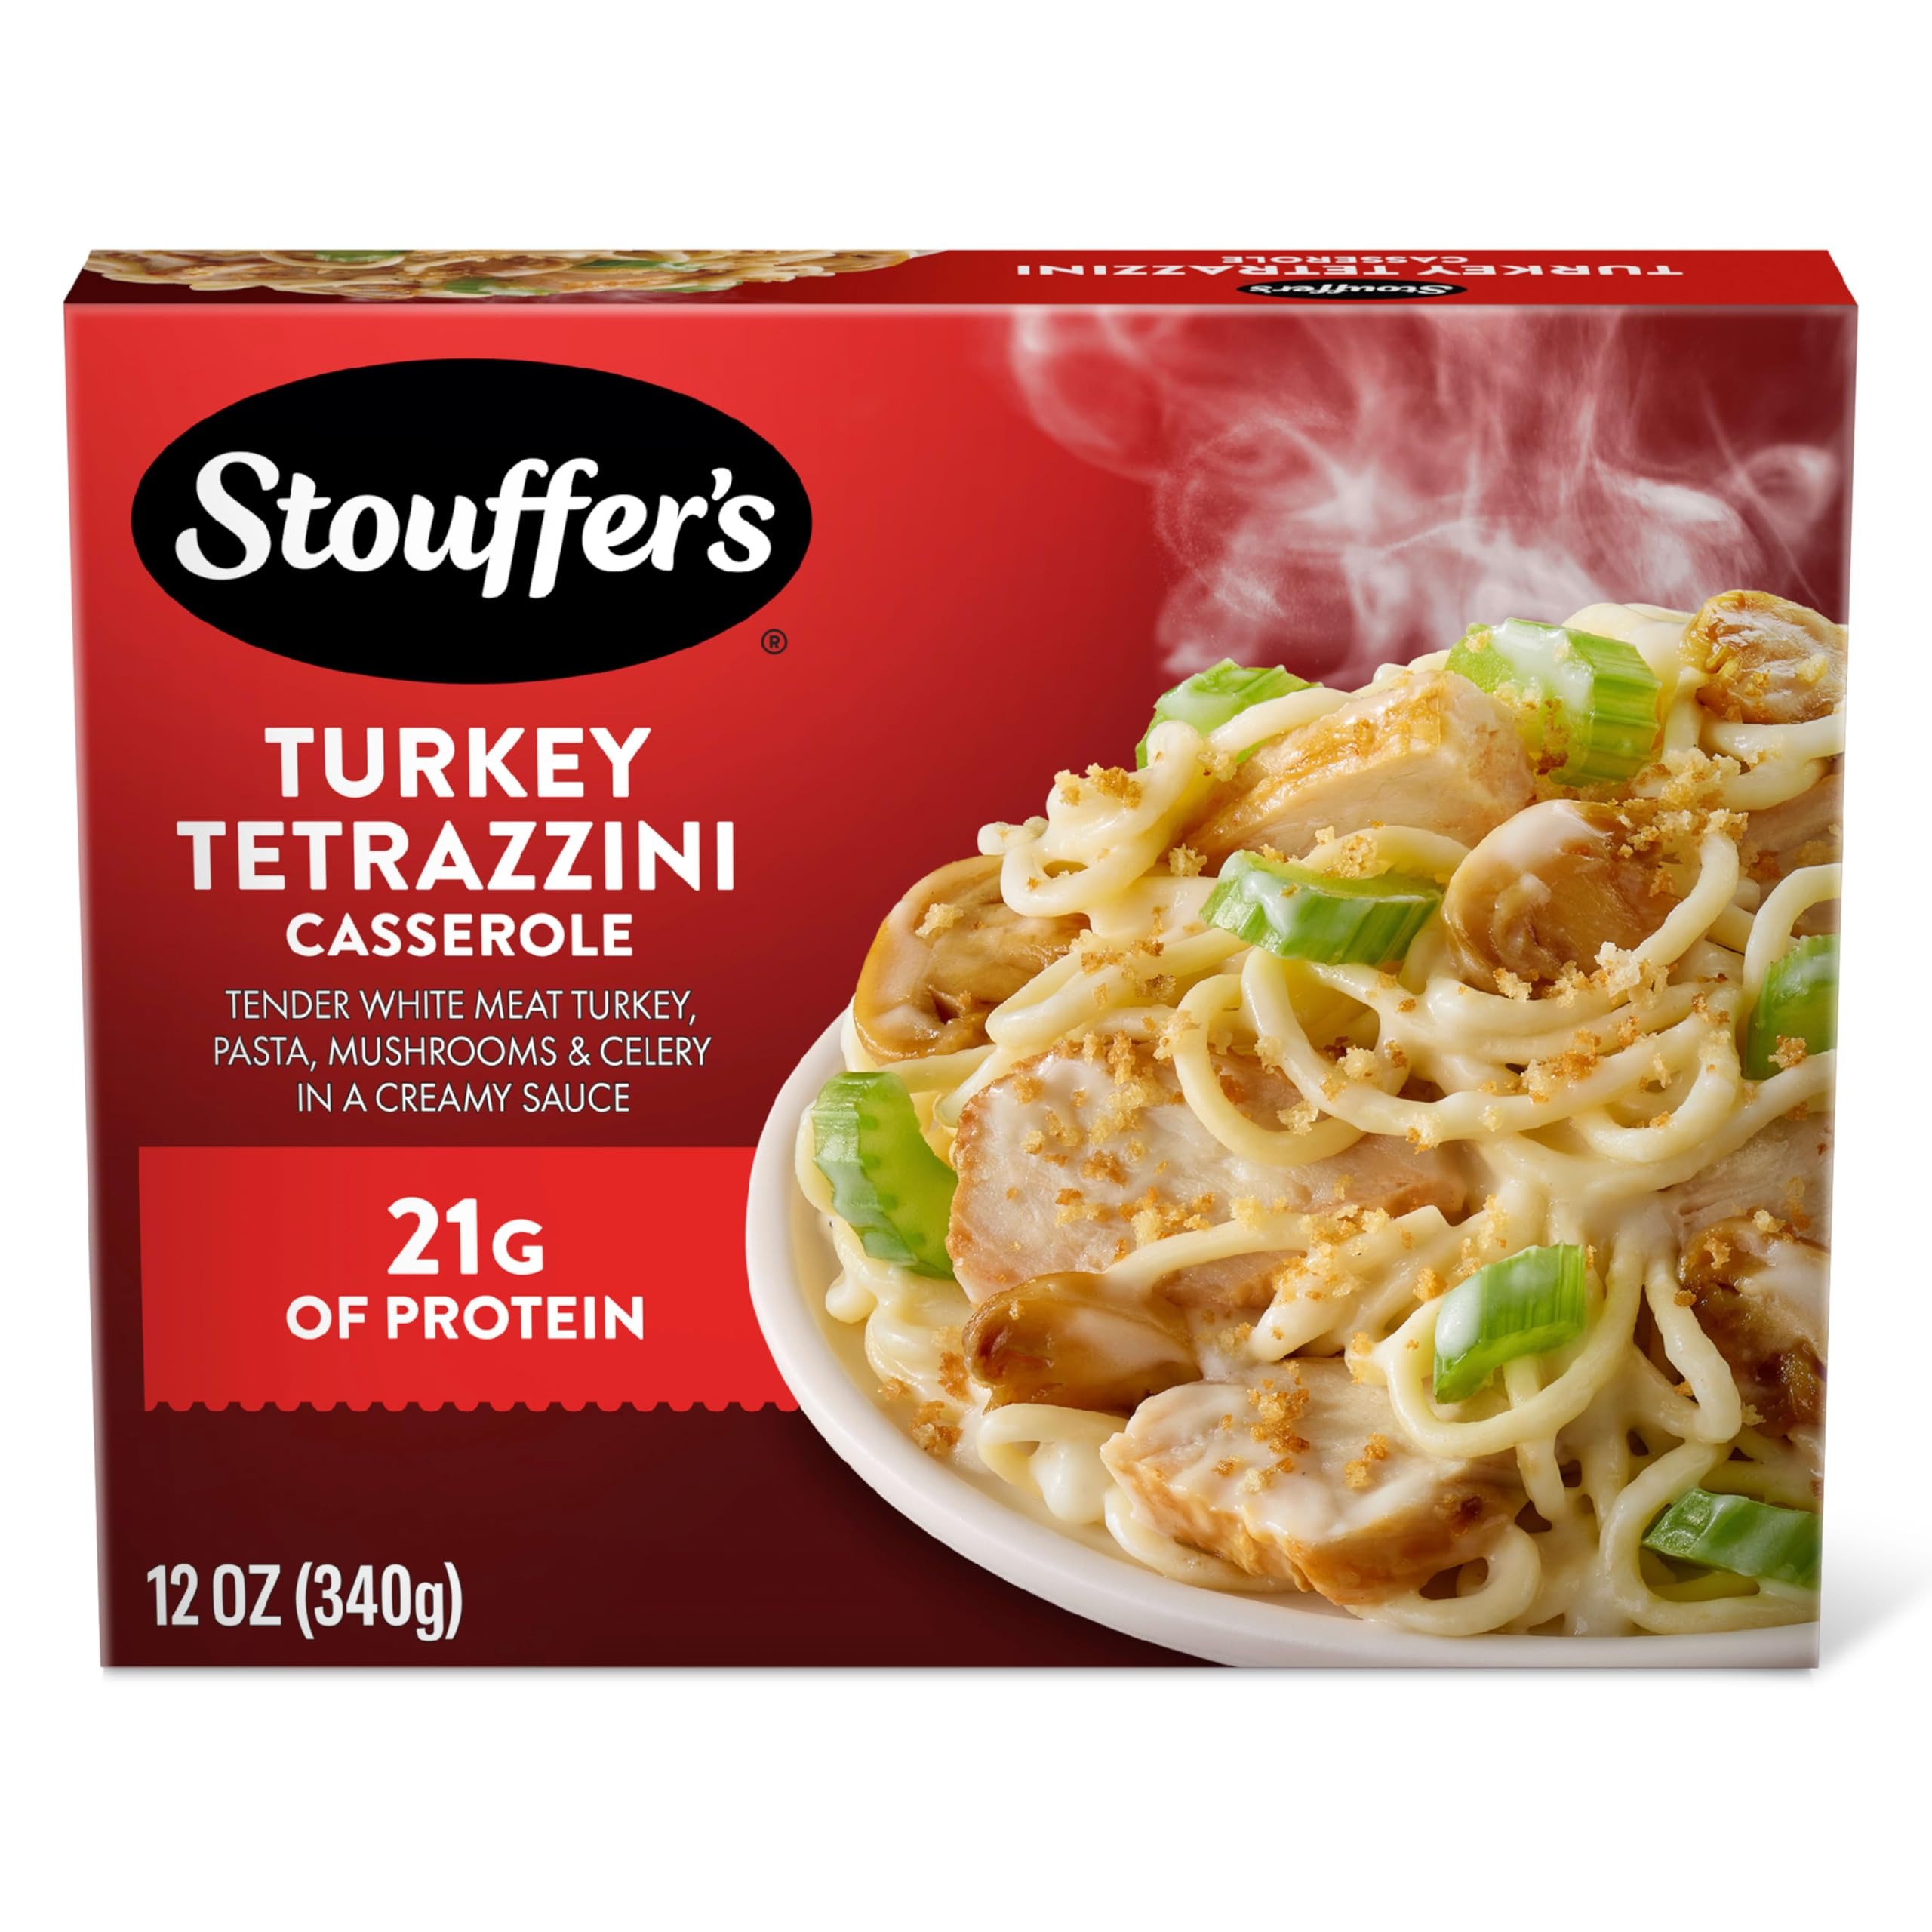
Item Name: Stouffer's Turkey Tetrazzini Frozen Meal 12 oz
Bullet Point 1: One 12 oz box of Stouffer's Turkey Tetrazzini Frozen Meal SNAP and EBT Eligible item
Bullet Point 2: Frozen dinner for one packed with quality ingredients and your favorite homemade flavor
Bullet Point 3: Includes turkey, pasta, mushrooms, and celery in a creamy sauce
Bullet Point 4: This frozen turkey meal offers 21 grams of protein per serving
Bullet Point 5: Stouffer's Turkey Tetrazzini is ready in minutes in the microwave, ideal for busy nights
Bullet Point 6: Place frozen turkey dinner in the microwave or oven and follow cooking instructions on package
Bullet Point 7: Keep frozen until you're ready to enjoy
Value: 12.0
Unit: Ounce

Price: 3.99